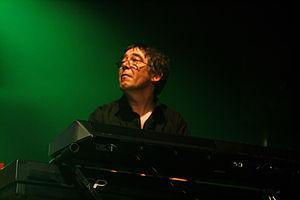
Patrick Péron en concert avec Dan Ar Braz et le bagad Kemper à l'espace Gradlon lors du festival de Cornouaille 2013, à l’occasion des 90 ans du Cornouaille et des 20 ans de la création de l’Héritage des Celtes.
Patrick Péron, né le 3 janvier 1957 à Brest, est un pianiste français. Il effectue parfois un travail d'ingénieur du son en studio d'enregistrement. Il joue beaucoup de musiques bretonne et celtique aux claviers, pour Dan Ar Braz notamment, en dérivant vers le jazz avec Jacques Pellen par exemple ou les musiques du monde avec Taÿfa puis Jean-Luc Roudaut.